2024 Autotrader EchoPark Automotive 400

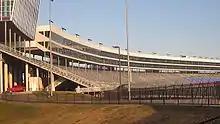
Texas Motor Speedway, the track where the race will be held.

Texas Motor Speedway is a speedway located in the northernmost portion of the U.S. city of Fort Worth, Texas – the portion located in Denton County, Texas. The track measures around and is banked 24 degrees in the turns, and is of the oval design, where the front straightaway juts outward slightly. The track layout is similar to Atlanta Motor Speedway and Charlotte Motor Speedway (formerly Lowe's Motor Speedway). The track is owned by Speedway Motorsports, Inc., the same company that owns Atlanta and Charlotte Motor Speedway, as well as the short-track Bristol Motor Speedway.